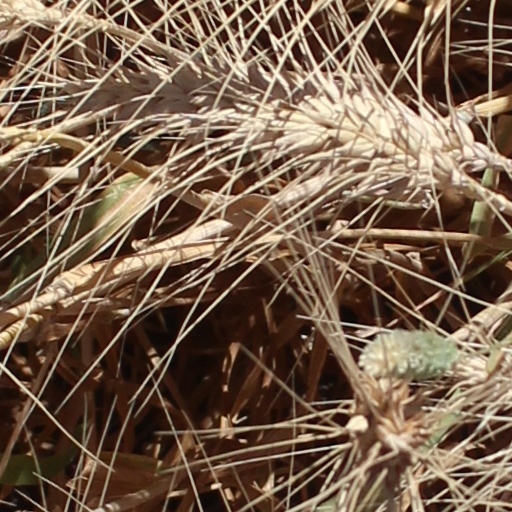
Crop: wheat